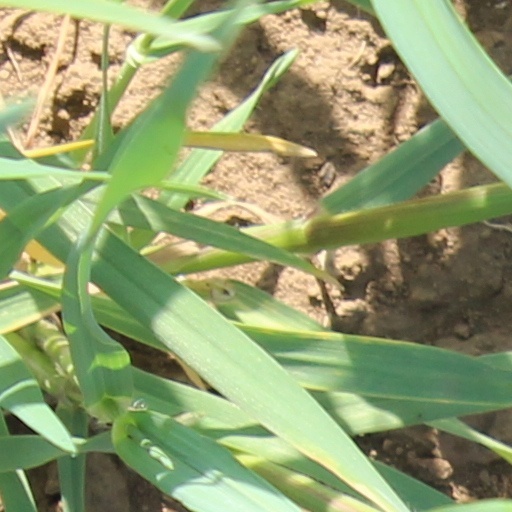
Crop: wheat